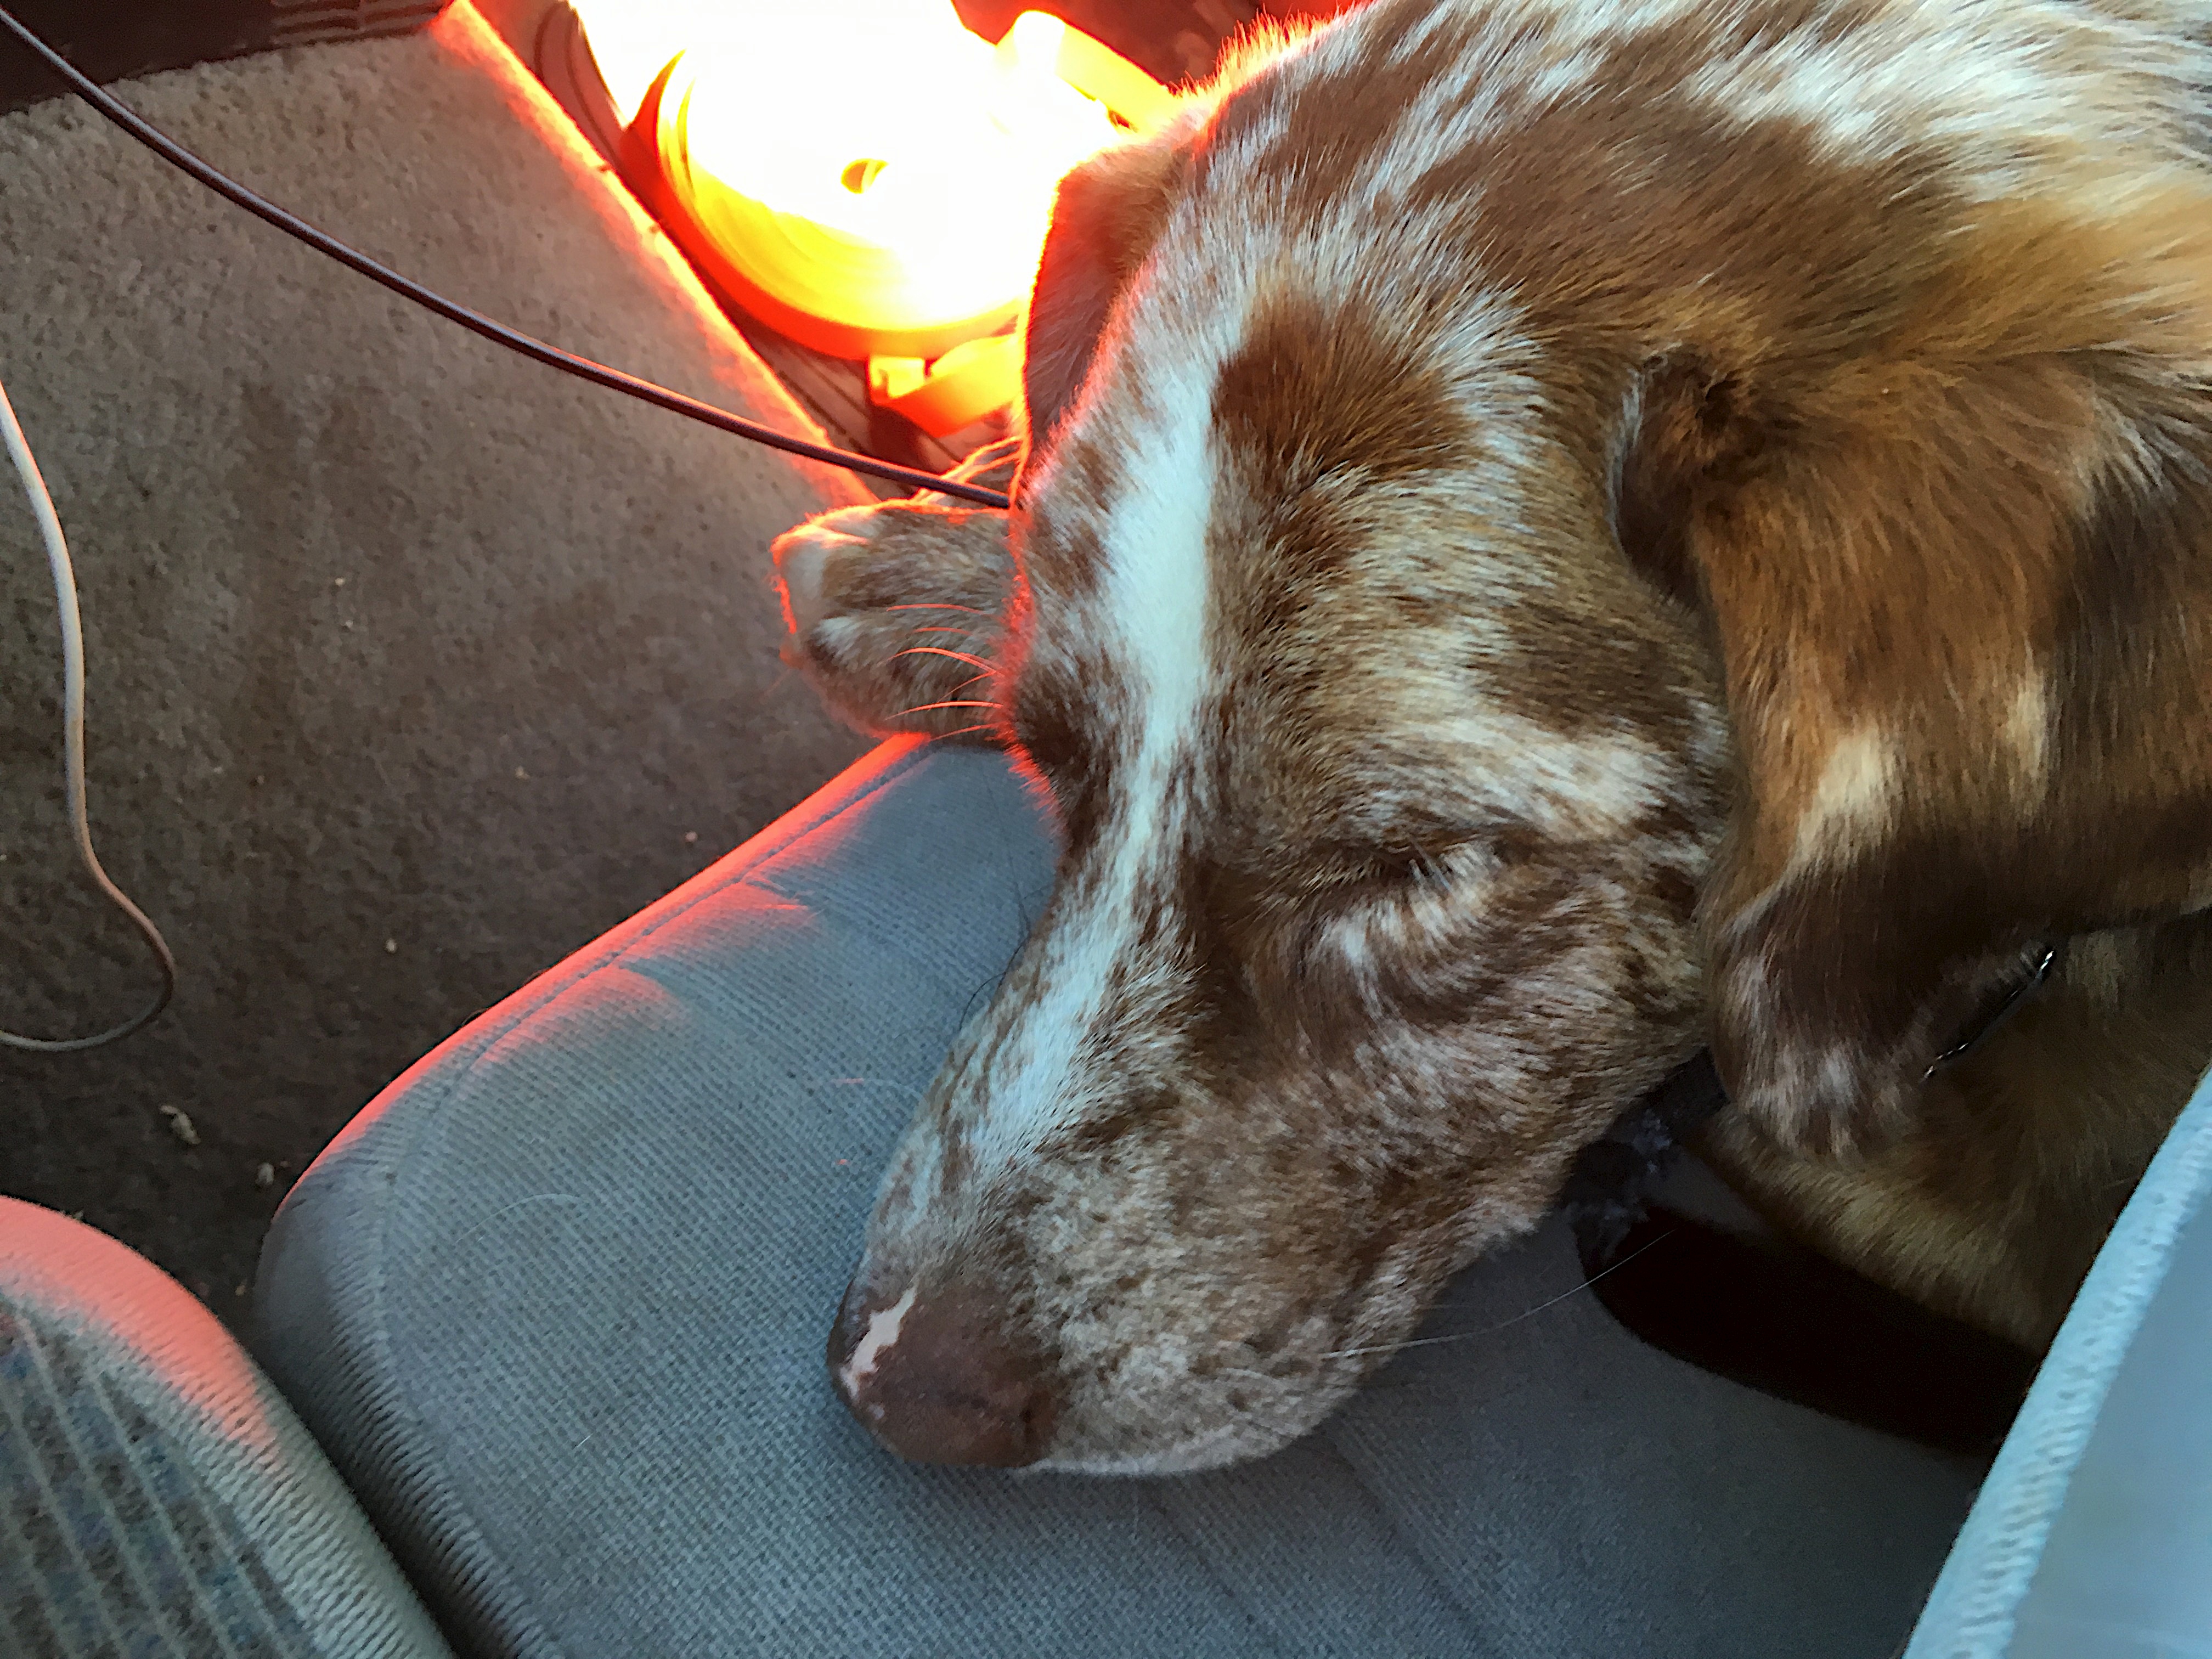
puppy, dog, mammal, vertebrate, felix, dog like mammal